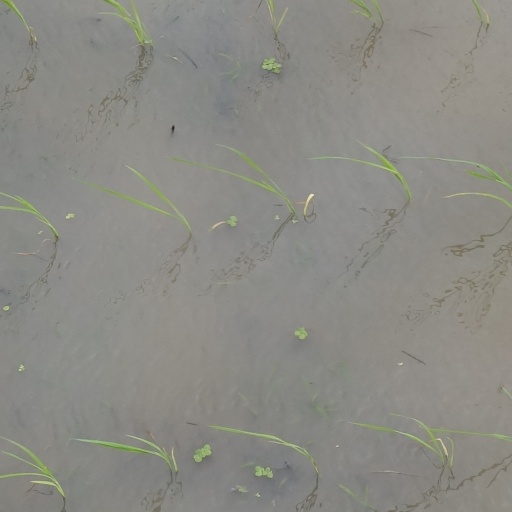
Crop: rice